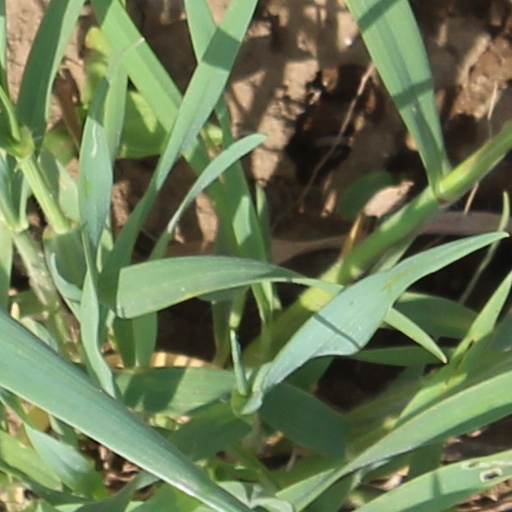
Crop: wheat